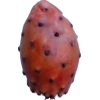
Label: cactus_fruit_red